Atıl İnaç

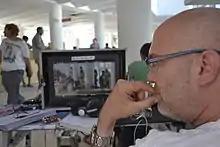
İnaç on the set of "Circle"

İnaç was born into a family of filmmakers: his mother was a screenwriter and his father a producer. İnaç went to the United States for high school education. Upon graduation, he studied philosophy at the University of Missouri-Kansas City. Later, İnaç earned his degree in Boğaziçi University (Istanbul), Philosophy Department. He continued his academic studies at Claremont Graduate University - Philosophy Department, specializing in philosophy of language.